New Zealand DX class locomotive

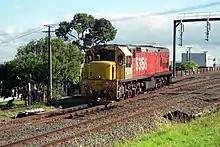
DX 5356 leaving Avondale in the late 1980s. The locomotive is painted in the International Orange or "Fruit Salad" livery of NZR from the late 1970s onwards. Note the single front window above the short hood.

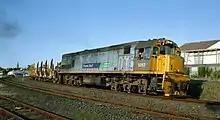
DX 5097 in "Cato Blue" livery with Tranz Rail logo, in Auckland, December 2001

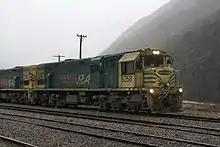
DXC 5258 in Toll Rail Corn-Cob livery at Otira in July 2008

Upon introduction, all the DX class members were painted in a livery consisting of the locomotive body painted orange except for a chrome yellow segment that curved down from the top of the locomotive's long hood and ran back to its trailing end. The cheat line separating the orange from the yellow was approximately half-way up the side of the locomotive. The reasons for this livery have not been established. This livery was known as "Clockwork Orange" after the Stanley Kubrick film "A Clockwork Orange." The bogies and fuel tank were painted a flat grey colour and North American automatic couplers were fitted – these being soon changed to a beefed-up version of the NZR chopper-type.